R. C. Chambers

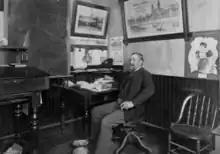

Chambers was attracted to move west because of the California Gold Rush, and arrived in Sacramento, California, in July 1850. He started mining work at Mormon Island along the American River. A year later he moved to the Feather River Gold Mines in Plumas County, where he befriended The Salt Lake Tribune newspaper editor Judge Goodwin. In 1858, Chambers was elected sheriff of Plumas County.